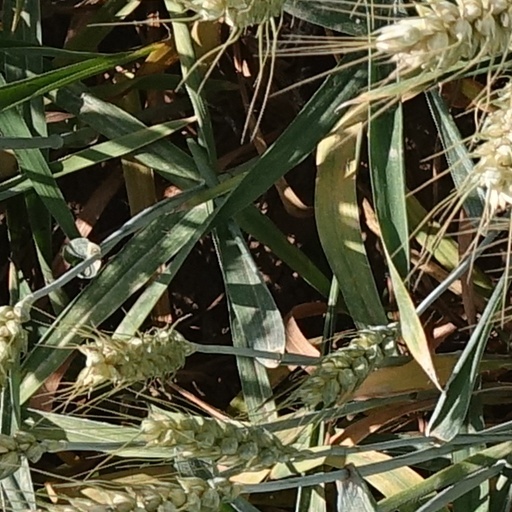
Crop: wheat